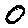
Label: 0